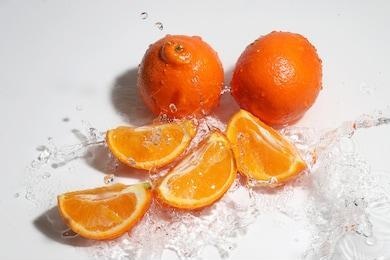
Label: mandarine